Sylvia Steiner (sport shooter)

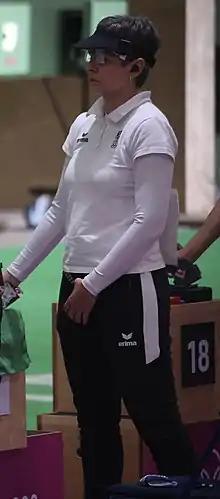
Sylvia Steiner at 2020 Summer Olympics

Sylvia Steiner (born 7 May 1982) is an Austrian sport shooter. Steiner competed in the 2020 Summer Olympics in Tokyo, in both the Women's 10m air pistol (finished 15th) and Women's 25m pistol (finished 29th) events.